I Am a Tree

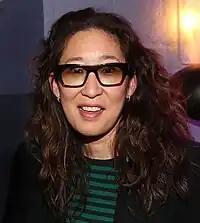
A photo of Sandra Oh in 2016.

"I Am a Tree" was written by Primetime Emmy Award-nominee and series executive producer, Krista Vernoff. Filmmaker and television producer Jeff Melman served as the director, his first such credit since "Blues for Sister Someone" in Season 2. The soundtrack used in the episode included Moloko's "The Time Is Now", The Chalets' "Theme From Chalets", 's "The Mating Game", Mat Kearney's "Crashing Down" and Roland Clark's "Open Your Eyes". Also featured in the episode was "Open Your Eyes", the fifth single from the Northern Irish alternative rock band Snow Patrol's album "Eyes Open". Similarly to "Chasing Cars", the band's previous single featured in the series, the song gained significant popularity after being used in the show, resulting in a drastic rise in sales on iTunes. Several one-time guest actors appeared in the episode, including Richard Roundtree, who portrayed Donald Burke, and Javier Grajeda, acting as Jeffrey Hernandez. Although fictionally set in Seattle, Washington, filming primarily occurred in Los Angeles, California. Scenes in the operating room were filmed at The Prospect Studios in Los Feliz, Los Angeles.